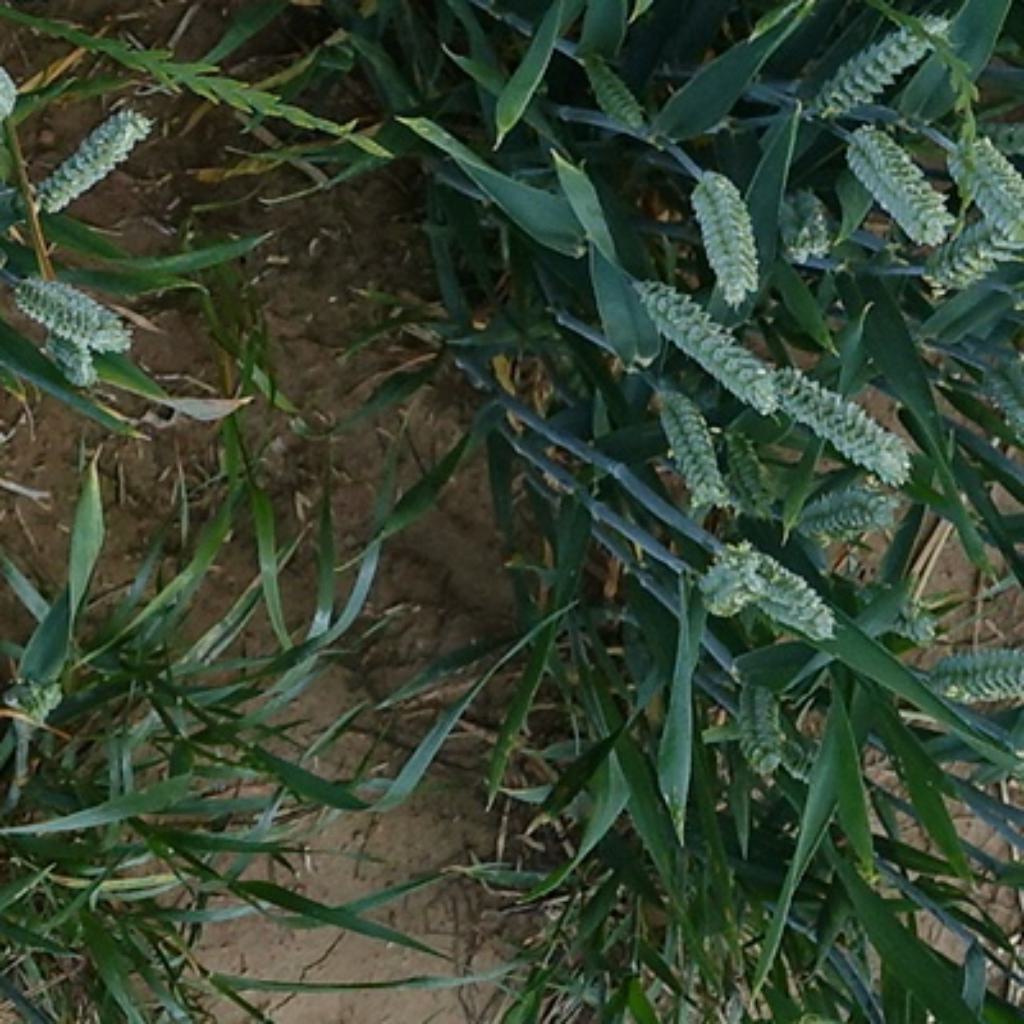
Country: France
Location: VLB
Wheat development stage: Filling